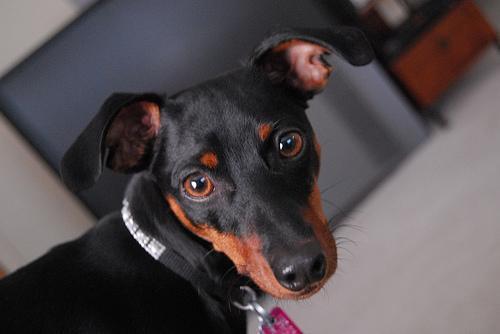
miniature_pinscher